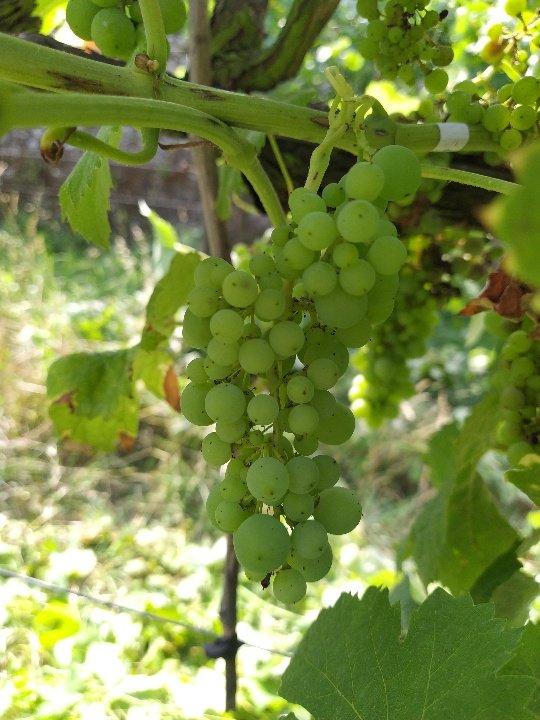
Berries visible: 72
Grape clusters: 4